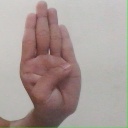
अक्षर: ब